Big (musical)

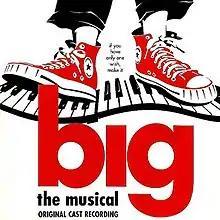
Original Cast Recording

Big The Musical is a 1996 musical adaptation of the 1988 film starring Tom Hanks. It was directed by Mike Ockrent and featured music by David Shire and lyrics by Richard Maltby, Jr., with choreography by Susan Stroman. It involves Josh Baskin, a 12-year-old boy who grows up overnight after being granted a wish by a Zoltar Speaks machine at a carnival. With the aid of his best friend, Billy, he must cope with his new adulthood while finding the machine so that he can wish himself back and more.